Fiat Multipla

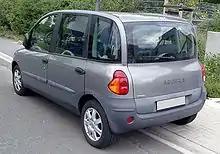
Series I Multipla (rear)

A first Multipla concept car was unveiled in at the Paris Motor Show in October 1996. The final production car was presented at the International Motor Show Germany in Frankfurt in the Autumn of 1997.